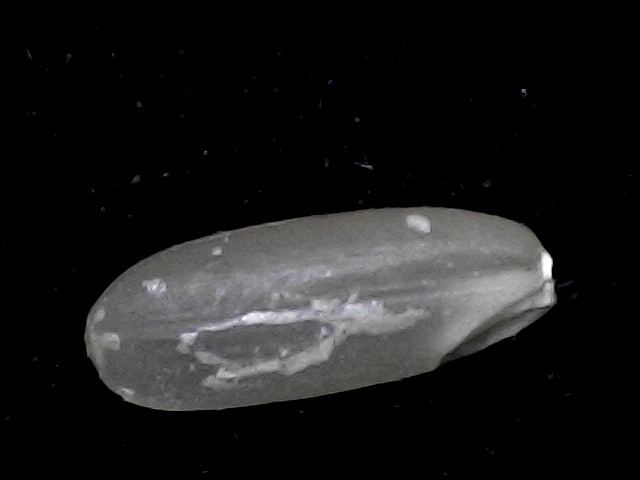
Rice variety: BR22